Marshall Field III

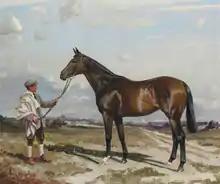
"Golden Corn", a racehorse owned by Marshall Field III, painted by Lynwood Palmer in 1922

A polo player, Field invested heavily in Thoroughbred racehorses in the United States and in Great Britain. Among his successful British horses were three fillies, who won the Irish Oaks, Golden Corn, who won England's Middle Park Stakes and Champagne Stakes in 1921 and the July Cup in 1923. In the United States, Nimba was the 1927 American Champion Three-Year-Old Filly, and Tintagel won the 1935 Futurity Stakes and was voted American Champion Two-Year-Old Colt.